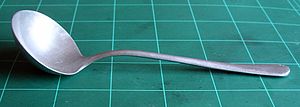
Øse (redskab)
Øse af aluminium
Øse er et redskab, hvormed man kan trække væske op fra en beholder. Øsens beskaffenhed kan være af forskellige materialer, f.eks. metal eller træ.